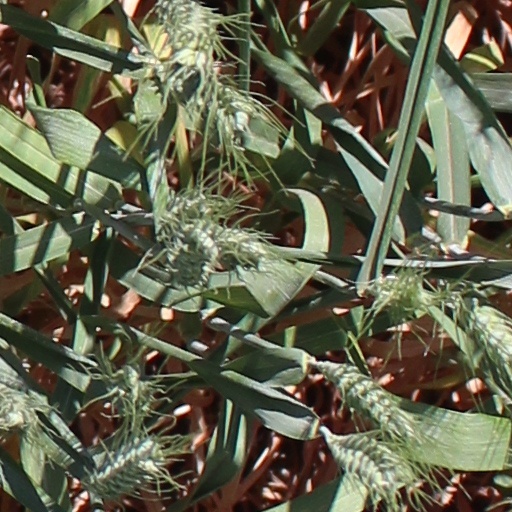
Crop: wheat